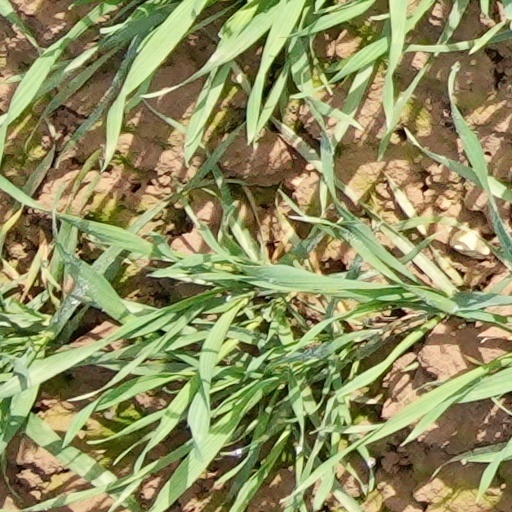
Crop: wheat